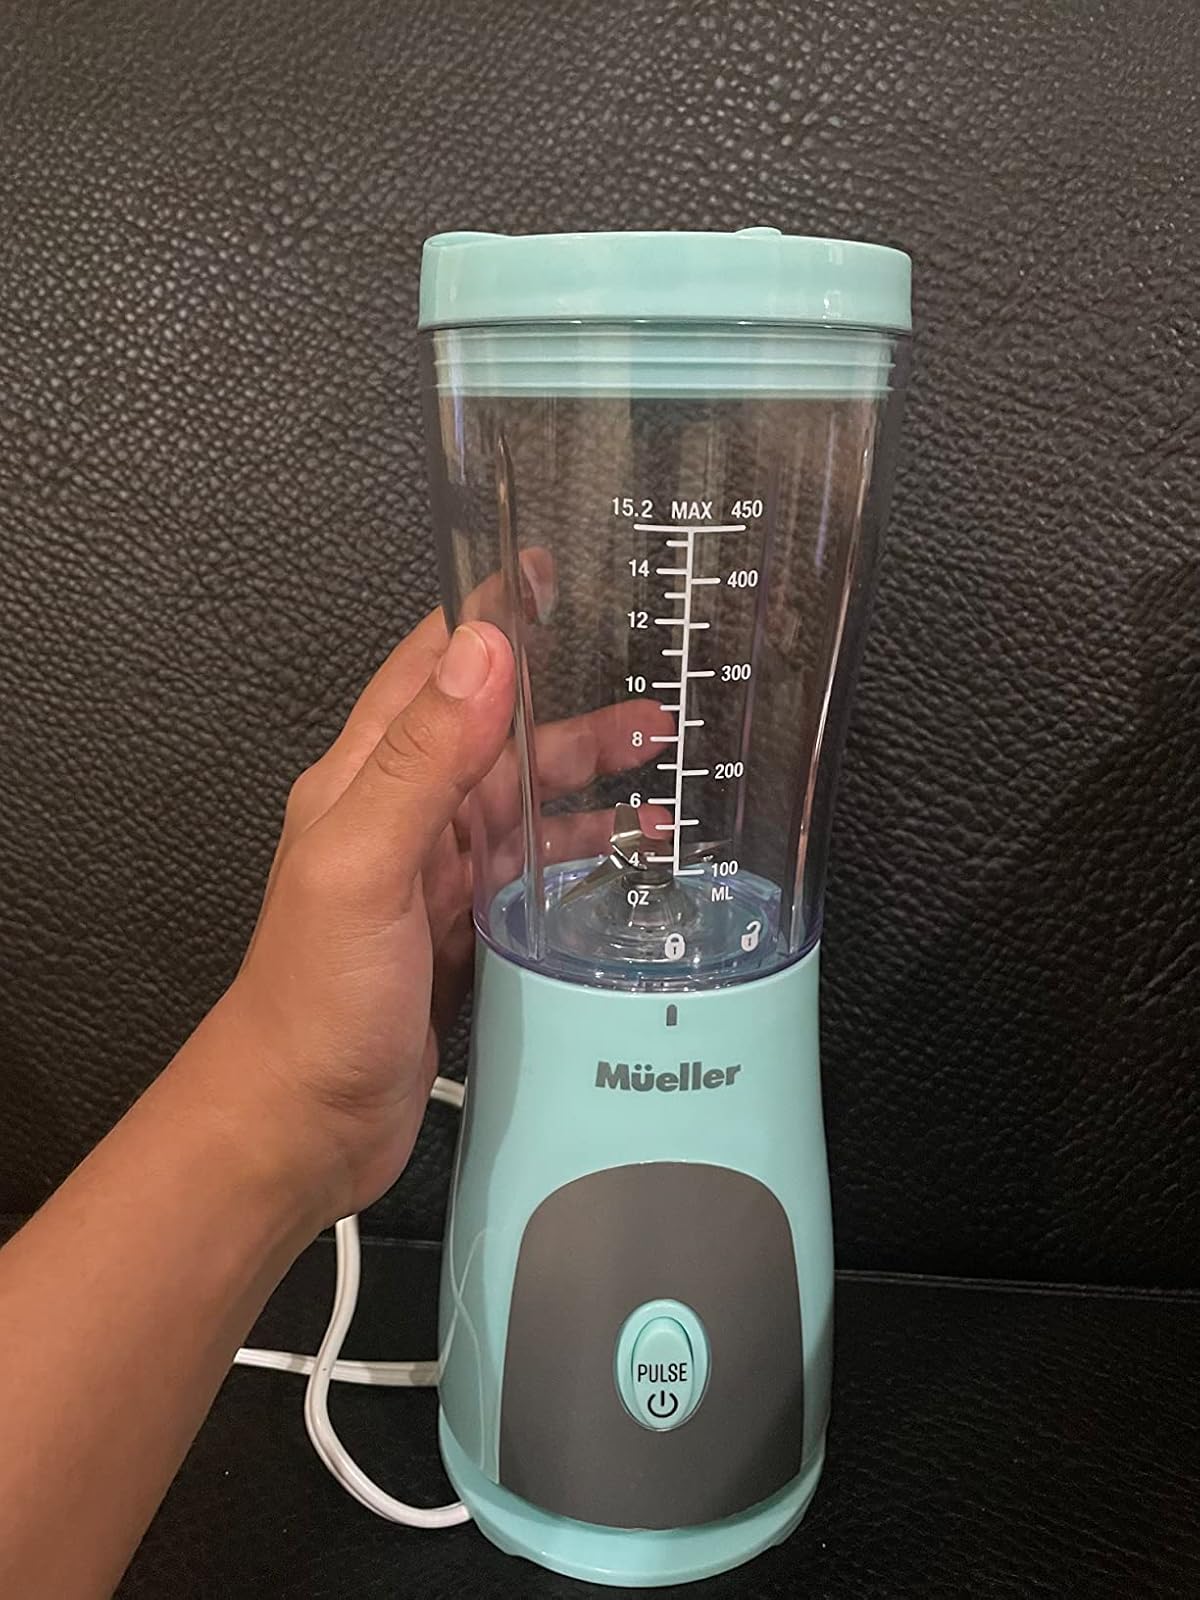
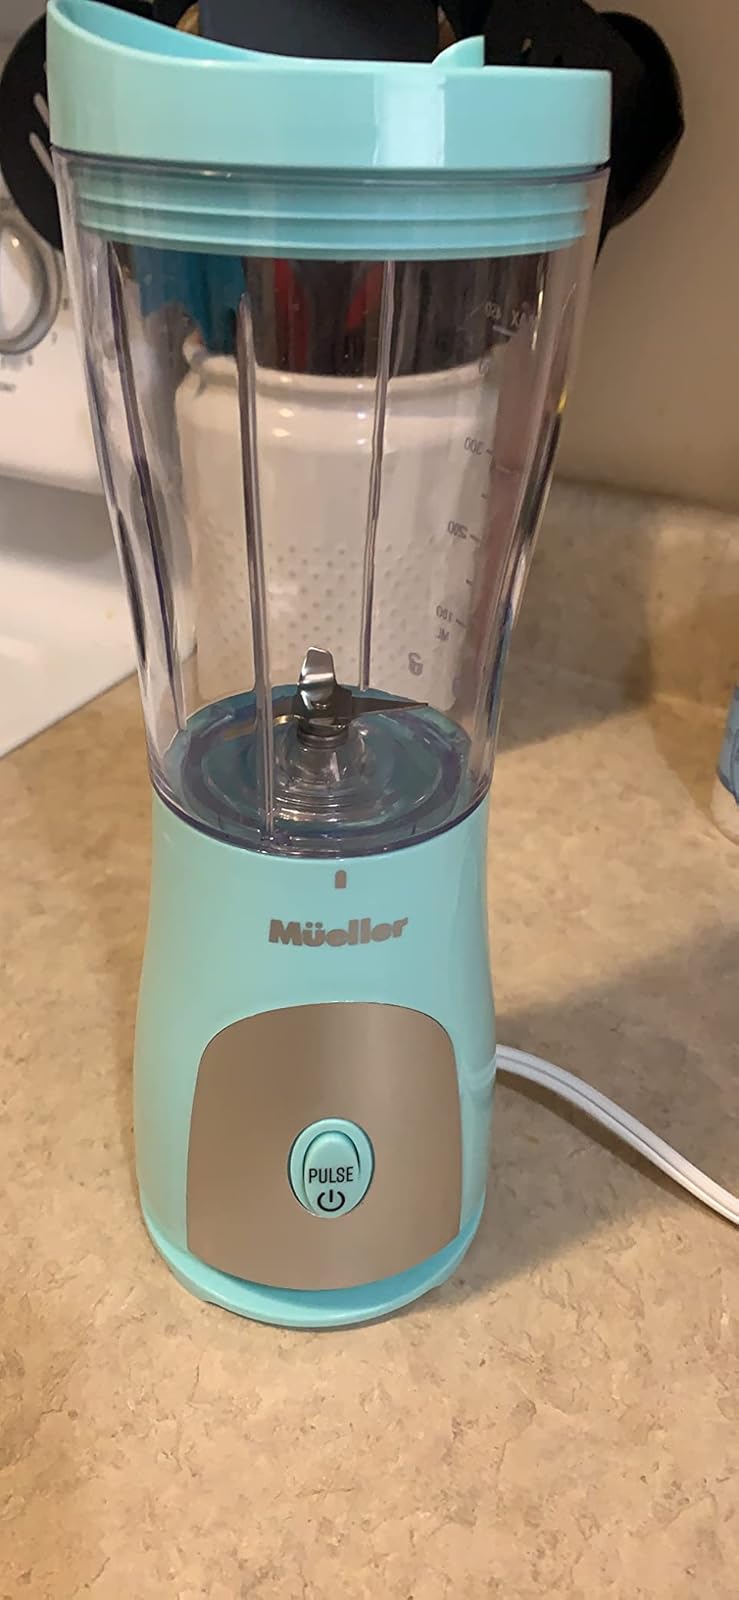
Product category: items_blender
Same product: yes